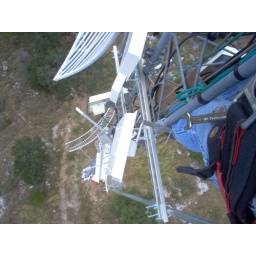
dont get vertigo, tower base below me132' down